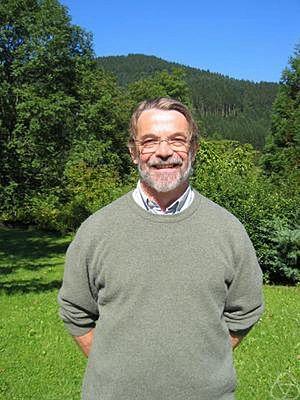
Bernard Helffer est un mathématicien français, né le 8 janvier 1949 à Paris.